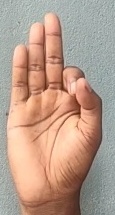
ASL sign: F